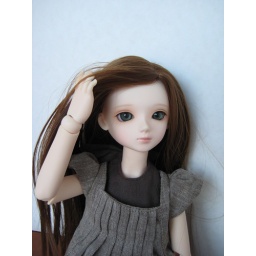
Bluefairy Tinyfairy Emilie with wig and shoes from BlueFairy and dress from AnotherspacePicture taken in natural light, no photo-editing